Carbide Factory, Bydgoszcz

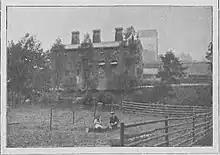
View of the Carbide Factory building in 1923

In 1922, the factory was added a department for the production of drums, necessary for the transport of carbide. Furthermore, the purchase of a new turbine allowed to increase the current output of the power plant from 2,400 to , leading to raise the production of carbide by 25% in 1923–1924.